Public service

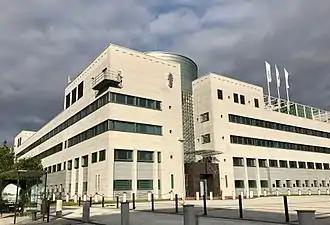
The National Bureau of Investigation (NBI) headquarters building in Tikkurila, Vantaa, Finland

A public service or service of general (economic) interest is any service intended to address the needs of aggregate members of a community, whether provided directly by a public sector agency, via public financing available to private businesses or voluntary organisations, or by private businesses subject to government regulation. Some public services are provided on behalf of a government's residents or in the interest of its citizens. The term is associated with a social consensus (usually expressed through democratic elections) that certain services should be available to all, regardless of income, physical ability or mental acuity. Examples of such services include the fire services, police, air force, paramedics and public service broadcasting.